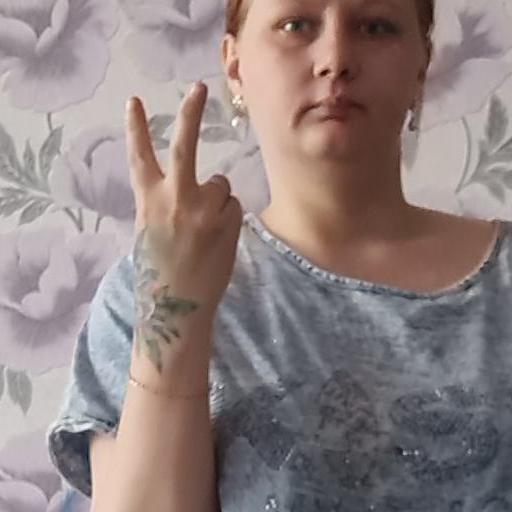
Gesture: peace_inverted